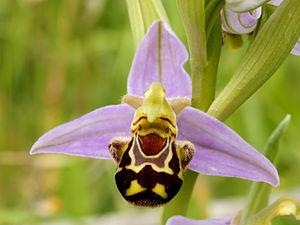
Une stratégie de reproduction, est un ensemble structuré de comportements ou de règles qui s'applique aux événements reproductifs, le but étant de maximiser la fitness d'un individu ou d'une espèce. Elle porte notamment sur le choix du partenaire sexuel, les stratégies et systèmes d'accouplement, le type de fécondation et l'investissement parental.